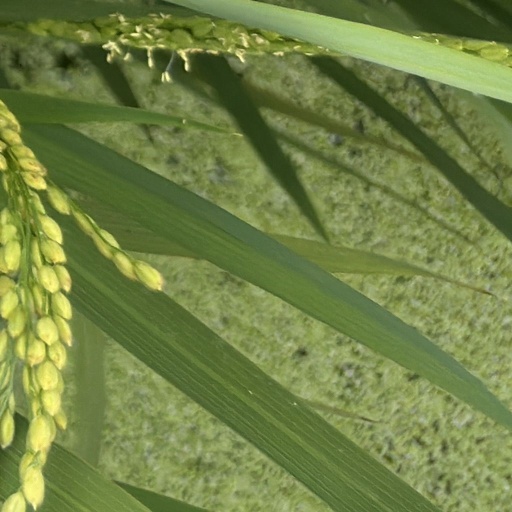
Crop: rice